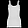
Label: T - shirt / top